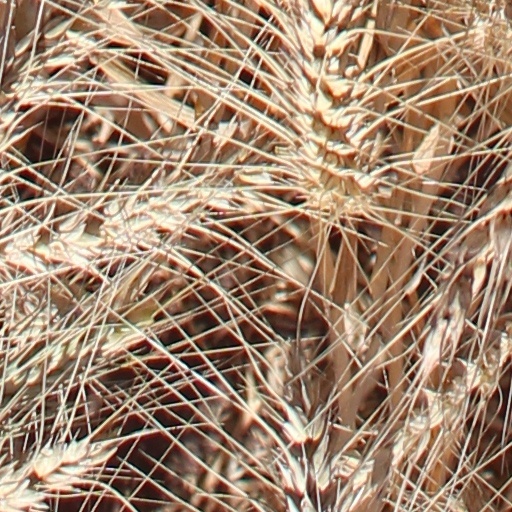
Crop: wheat